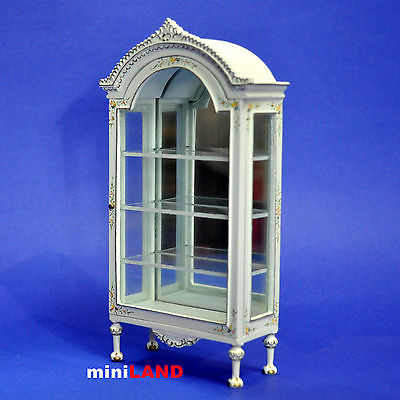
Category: cabinet